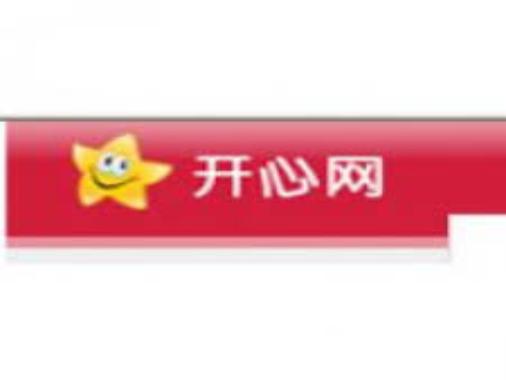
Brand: kaixinwang
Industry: Others